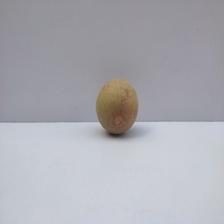
Size: Small